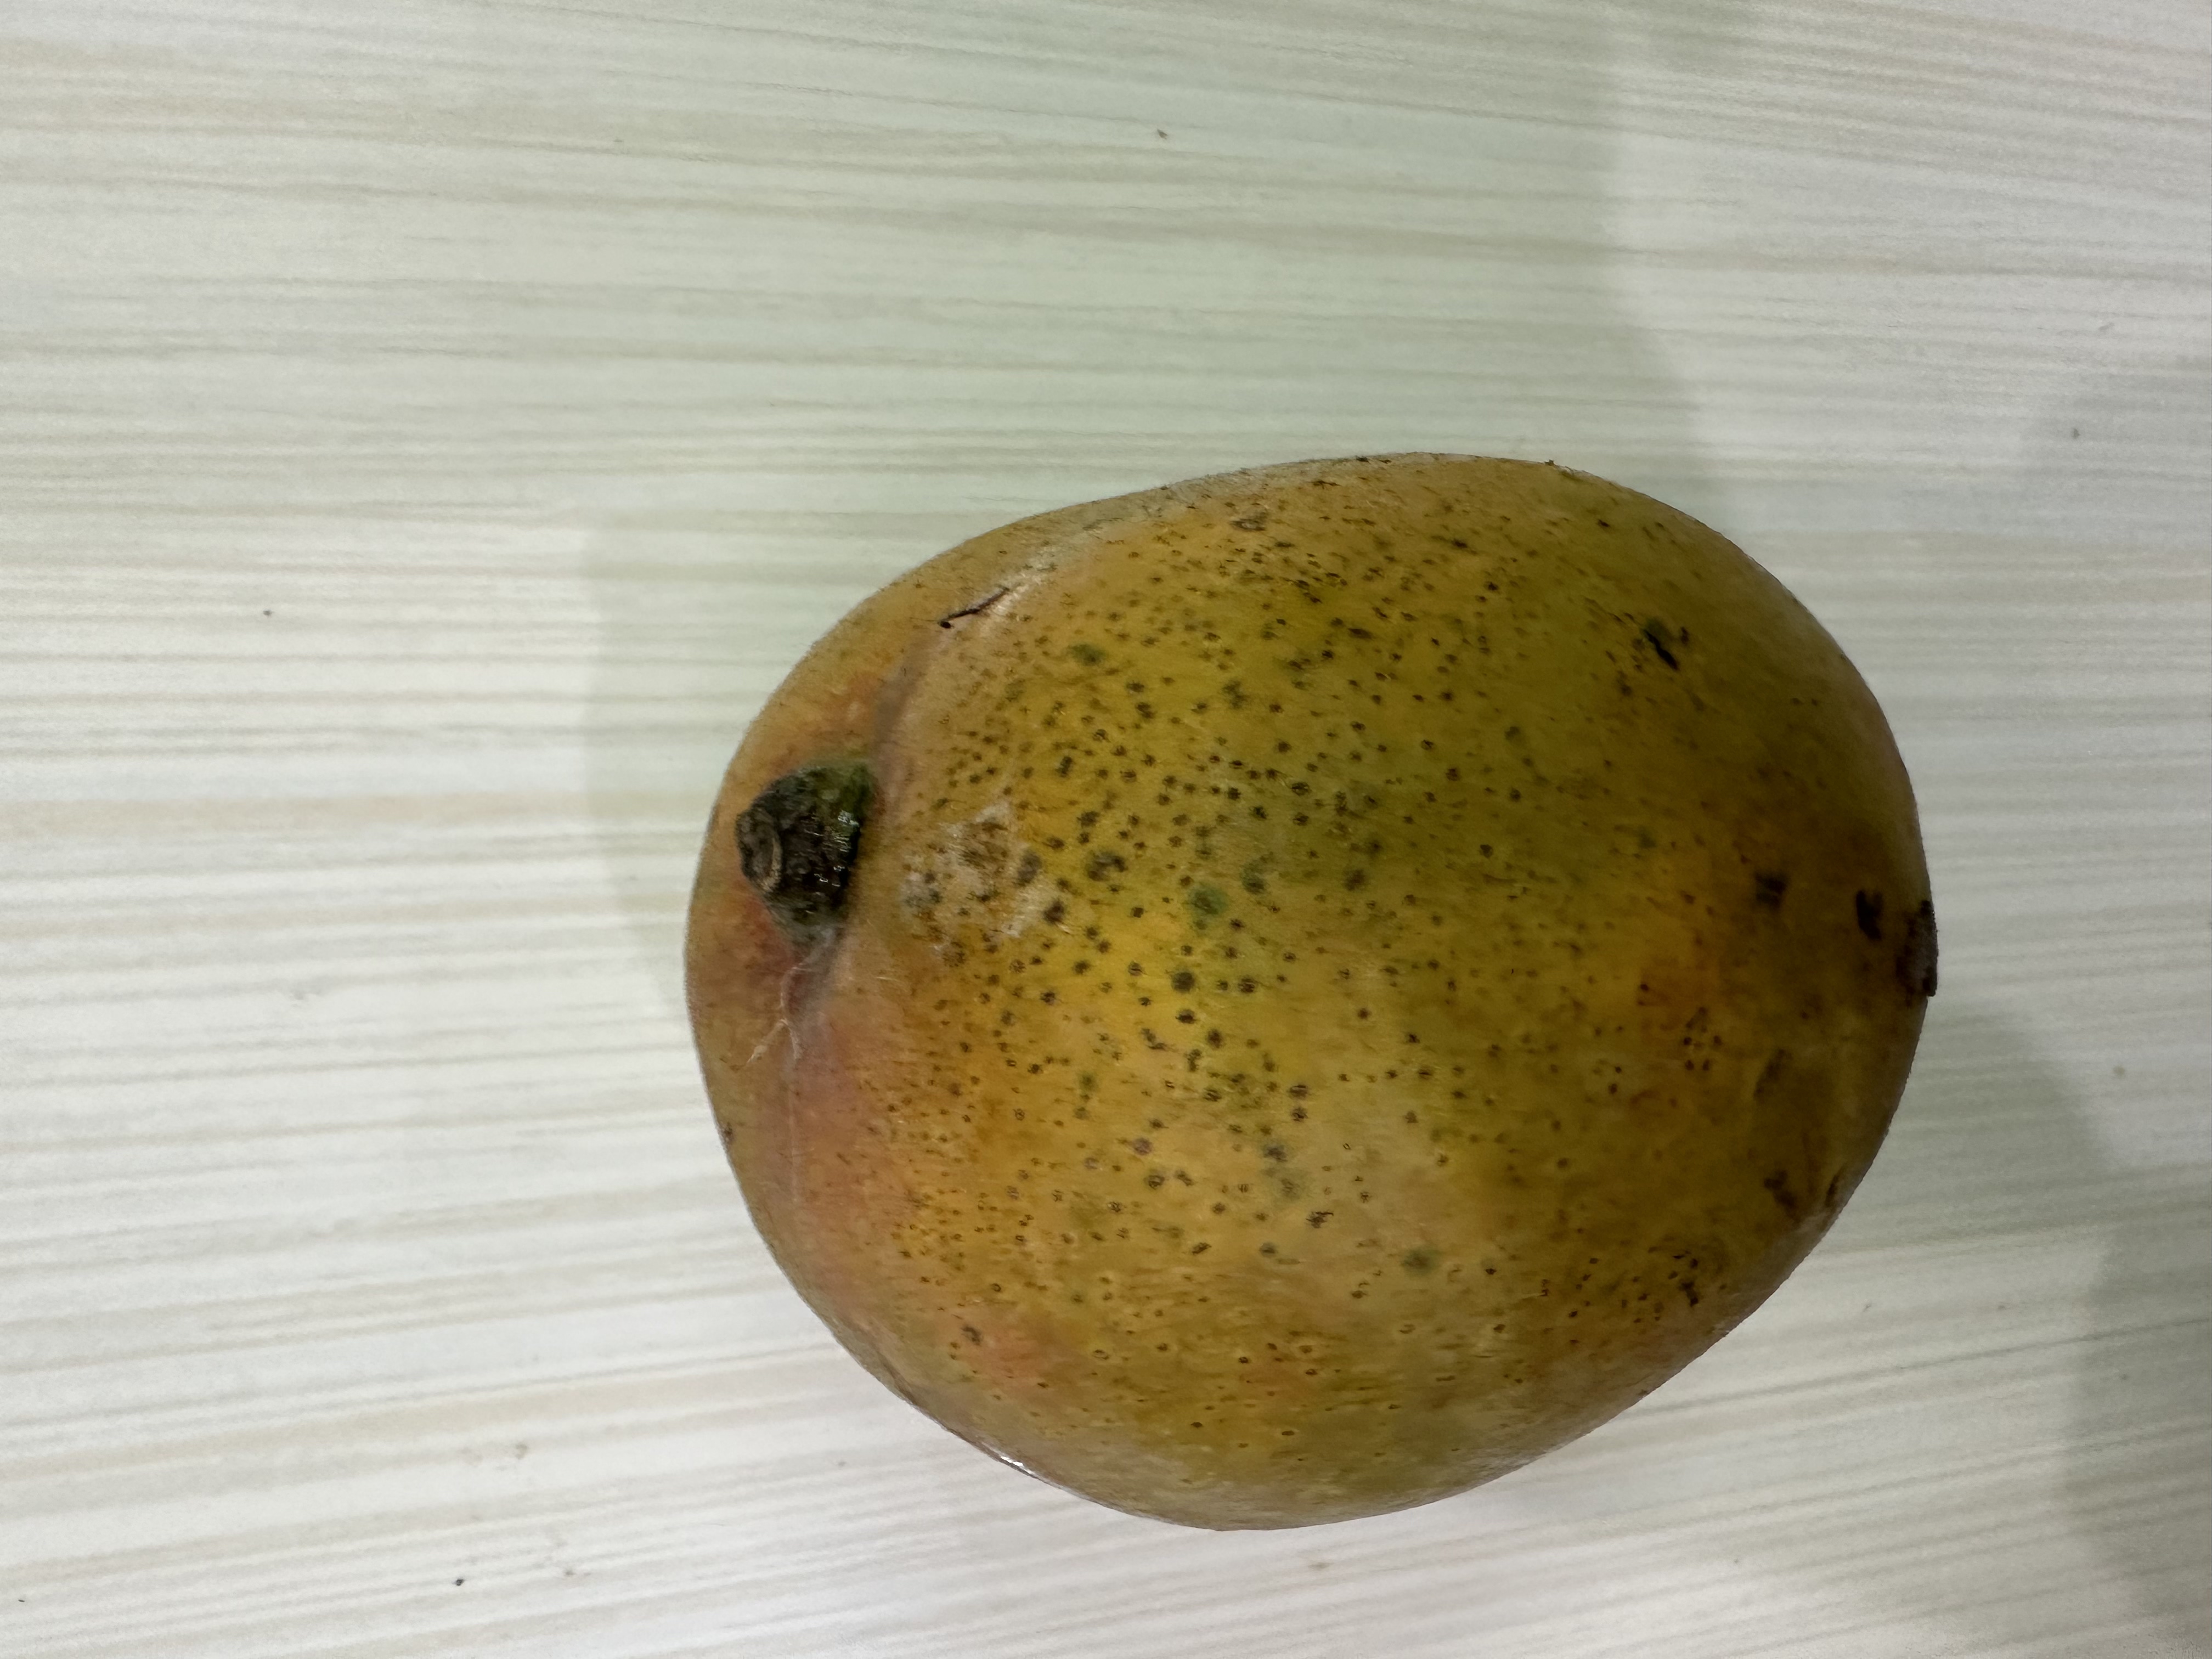
Mango variety: Nilambori